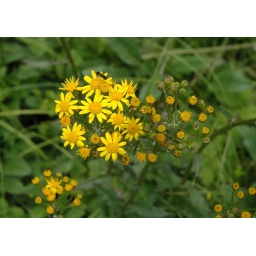
Little yellow flowers were also in bloom.